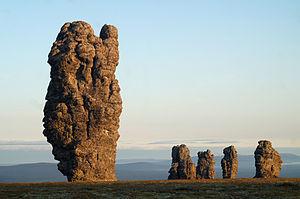
Les sept merveilles de la Russie ont été choisies à l'issue d'un vote réalisé par le journal Izvestia, Radio Mayak, et la chaîne de télévision Rossiya 1. La compétition se déroule en trois étapes, entre le 1ᵉʳ octobre 2007 et le 1ᵉʳ juin 2008, les résultats définitifs étant annoncés sur la place Rouge de Moscou le 12 juin 2008.